Douglas Vickers

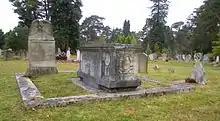
The Vickers family plot at Brookwood Cemetery

In 1893, Vickers was married to Katharine Adelaide Chetwynd (1862–1944), a daughter of Capt. Hon. Henry Weyland Chetwynd and a granddaughter of Richard Chetwynd, 6th Viscount Chetwynd. Katharine's brother later succeeded as the 8th Viscount Chetwynd. Together, Douglas and Katharine were the parents of four children: